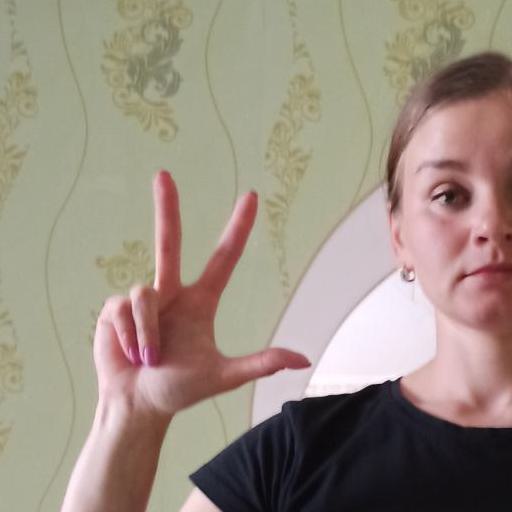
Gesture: three2